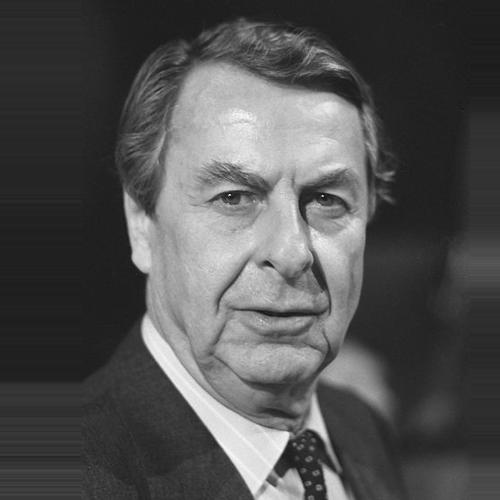
Age: 65